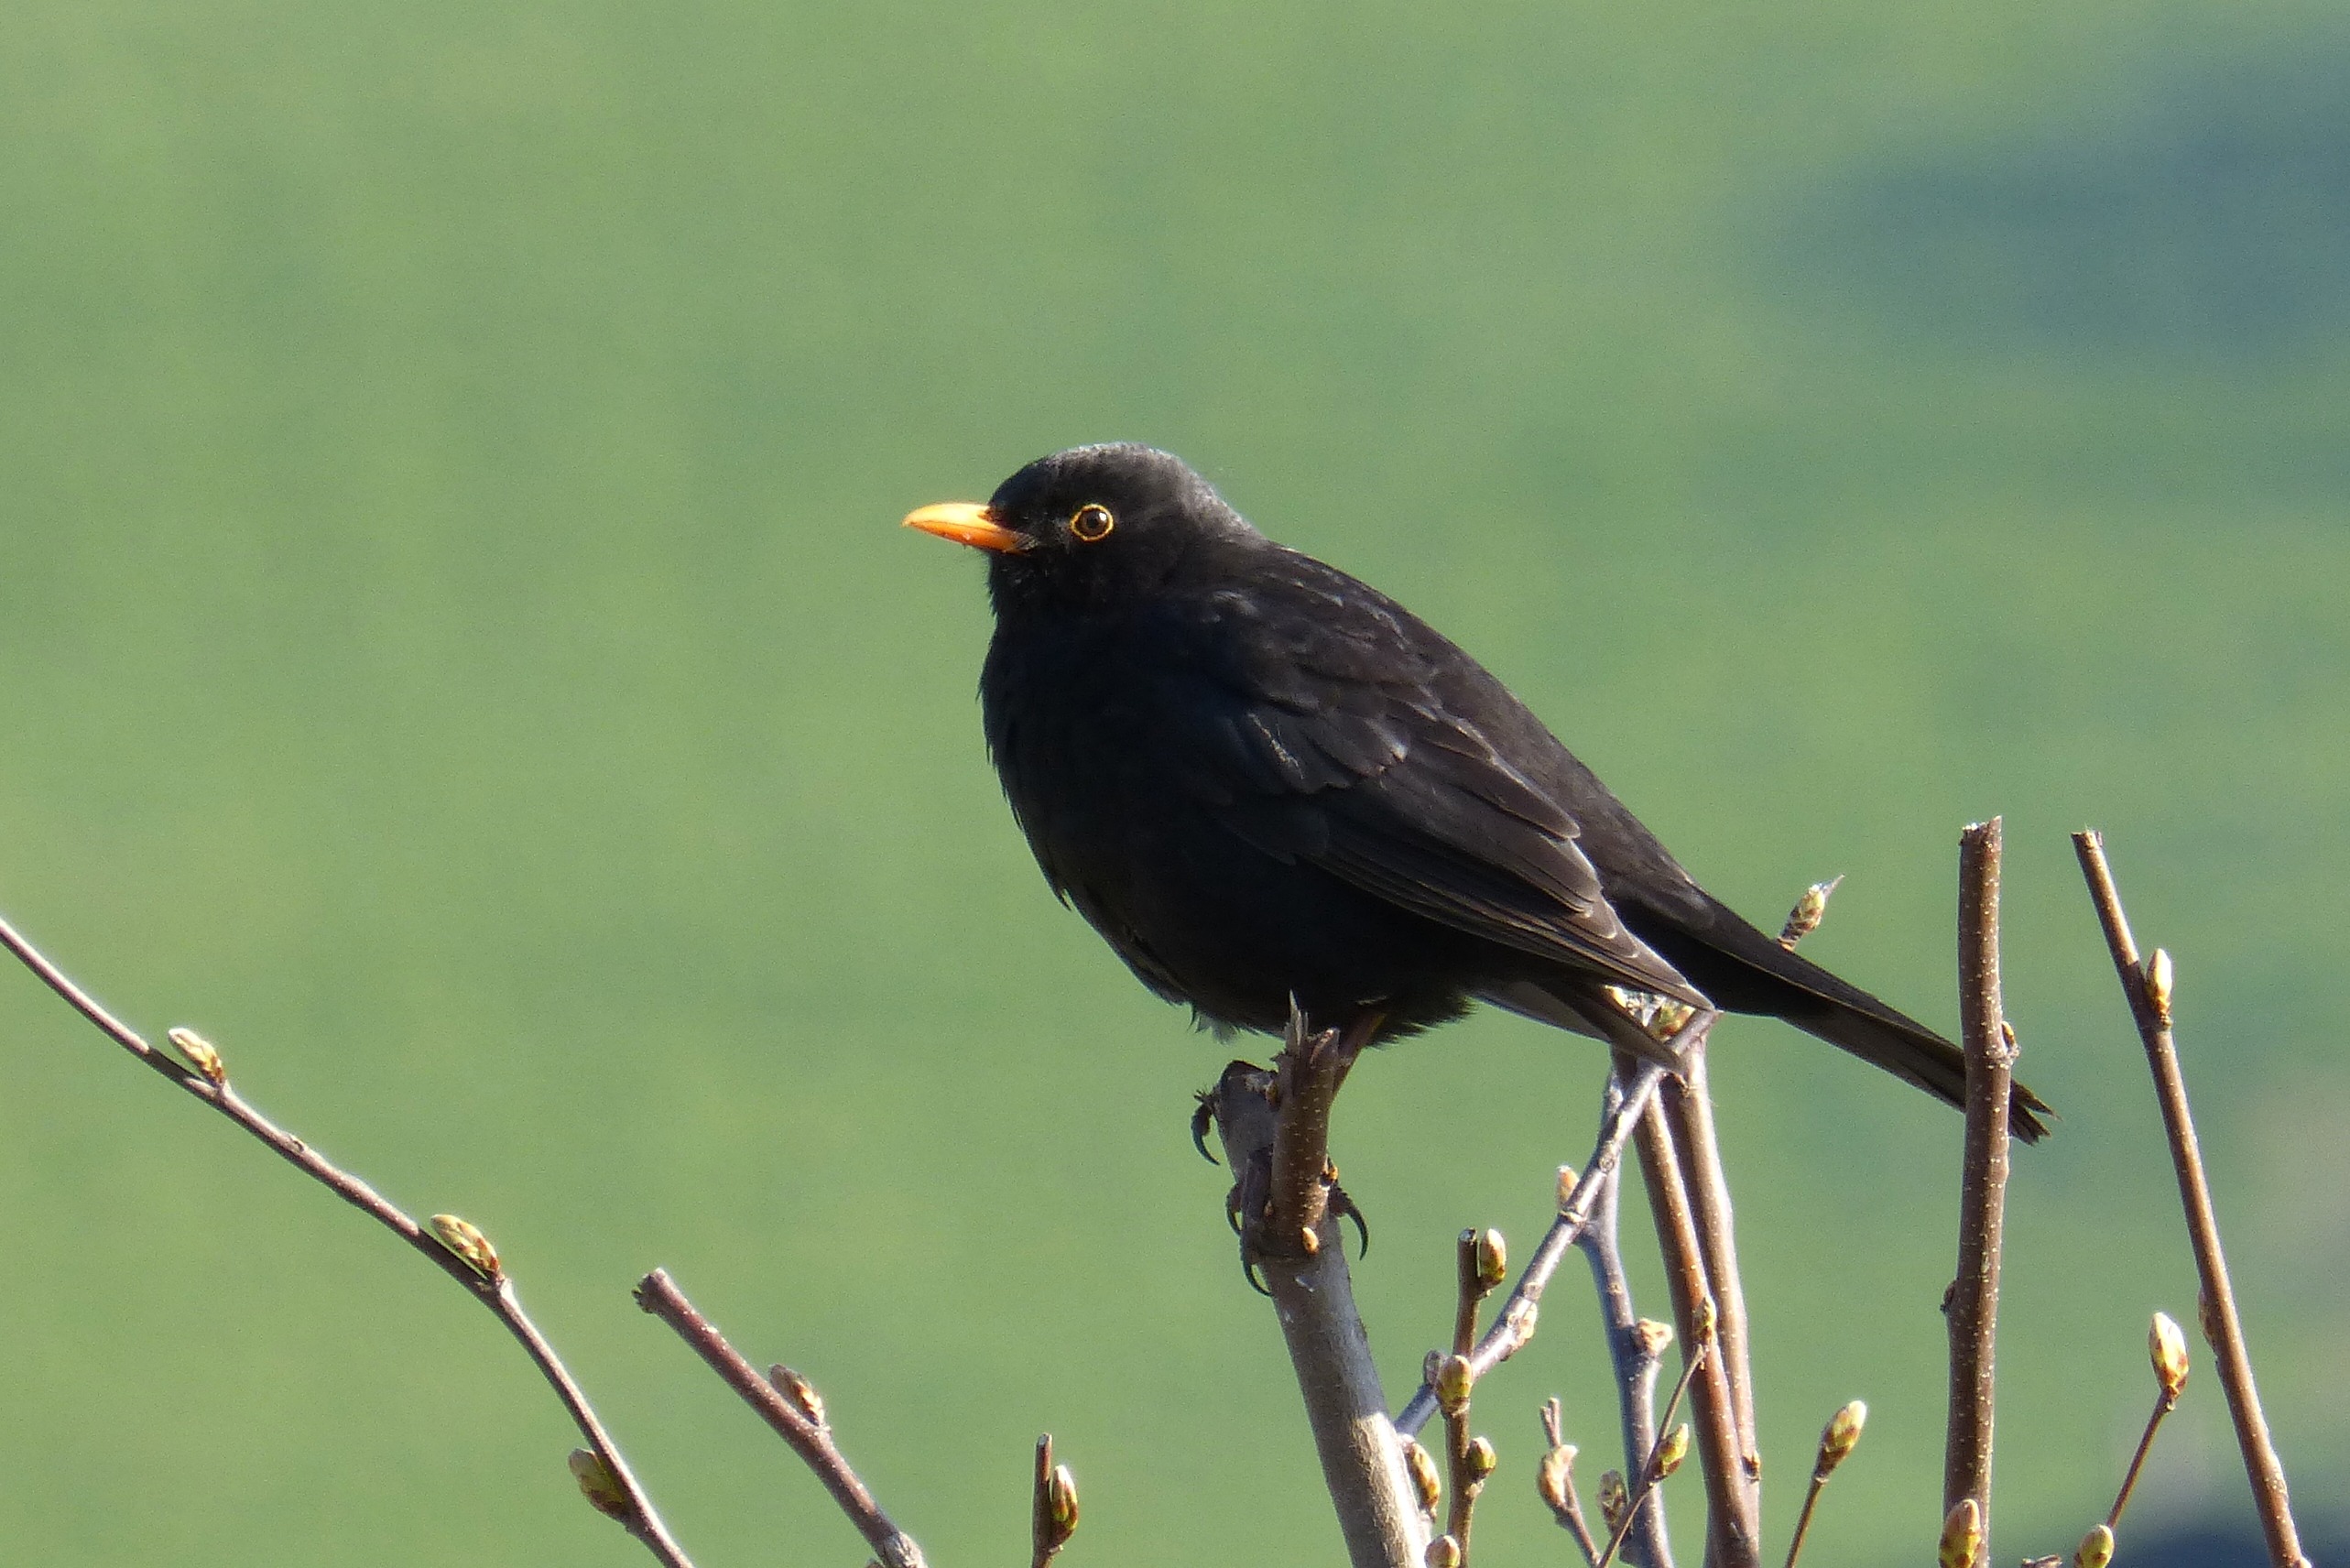
nature, bird, wildlife, beak, black, robin, fauna, vertebrate, blackbird, old world flycatcher, perching bird, emberizidae